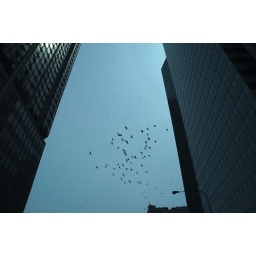
i took this picture in my car which has fairly dirty windshield as you can see. :p